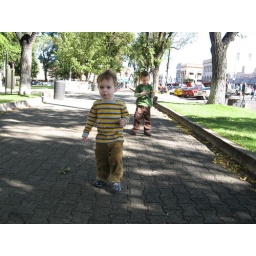
The boys walking around downtown Prescott. (Corvette car show on the right).